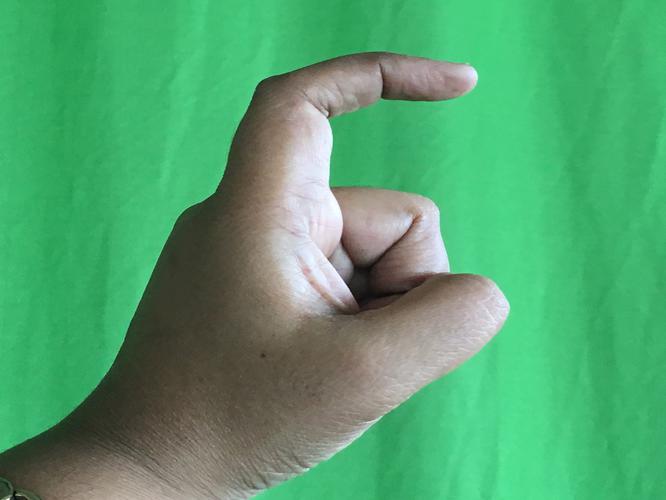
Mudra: Tamarachudam
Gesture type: single_hand